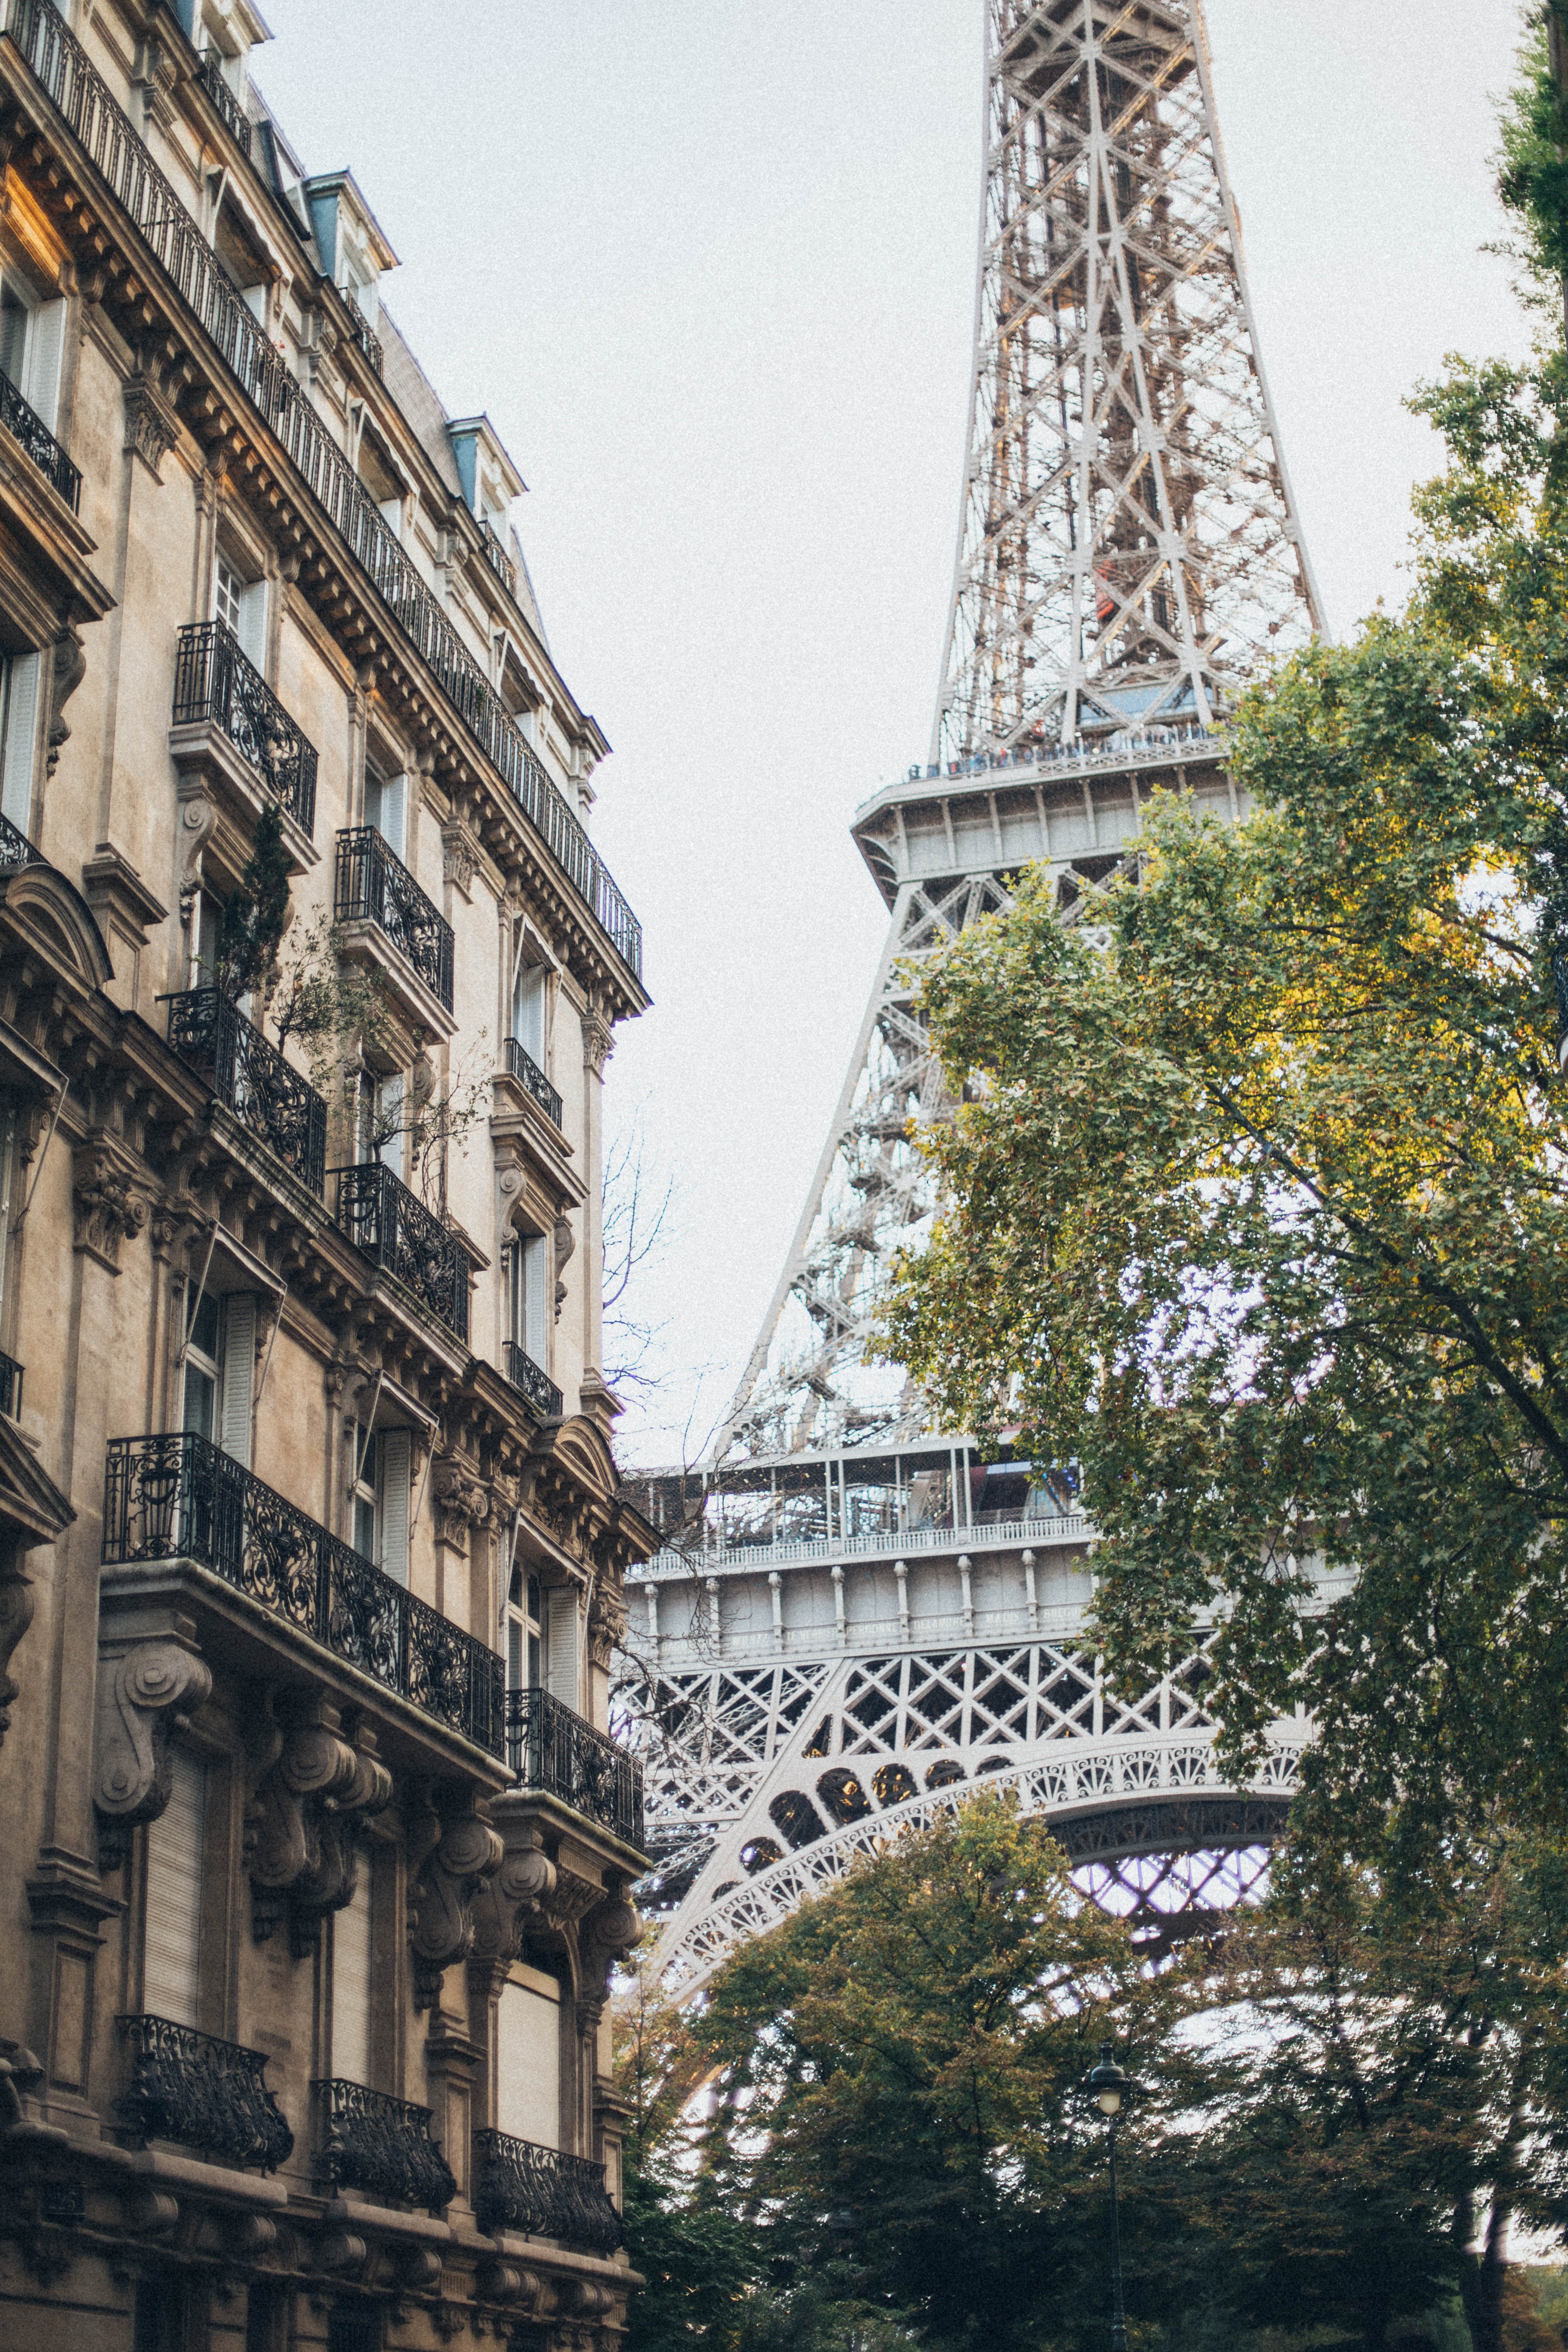
landmark, architecture, urban area, city, building, metropolis, metropolitan area, tower, tree, sky, human settlement, town, yellow, infrastructure, facade, street, skyscraper, condominium, plant, tourism, tower block, spire, mixed use, vacation, monument, downtown, road, apartment